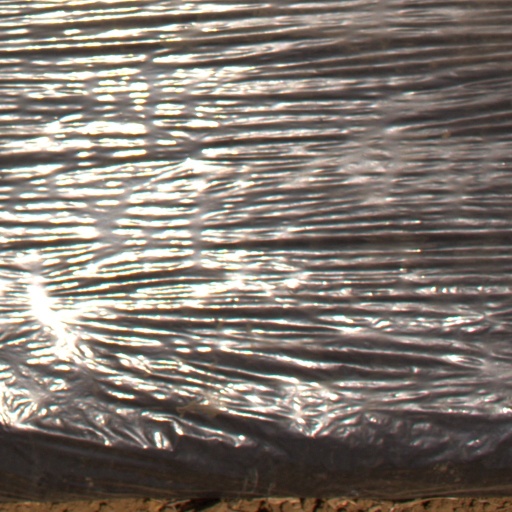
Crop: Jerusalem artichoke